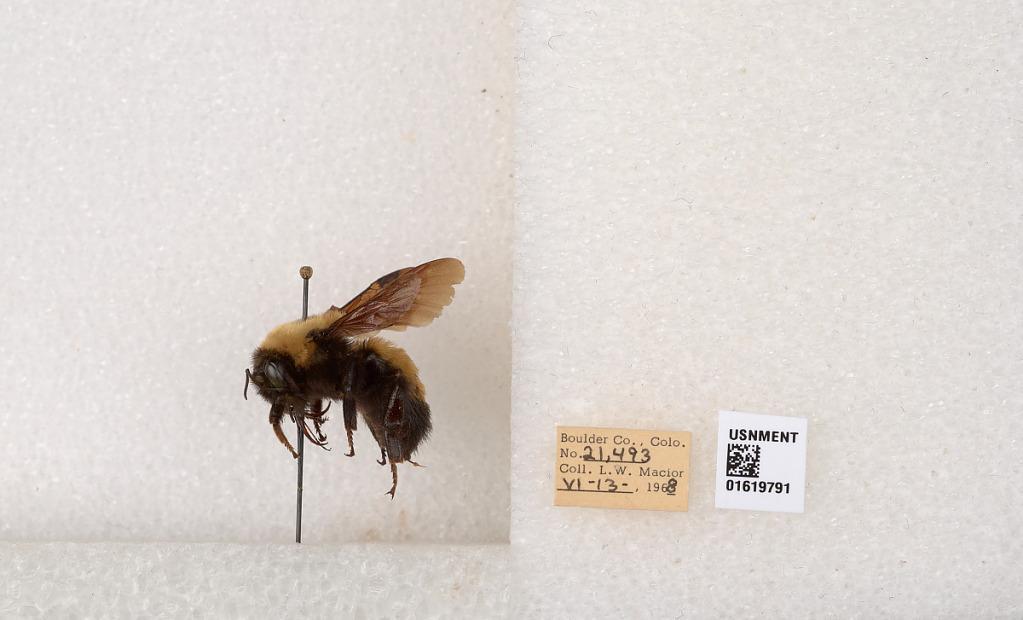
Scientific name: Bombus (Bombus) nevadensis Cresson